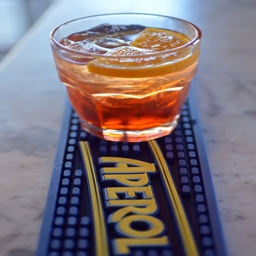
this recipe is by woman .